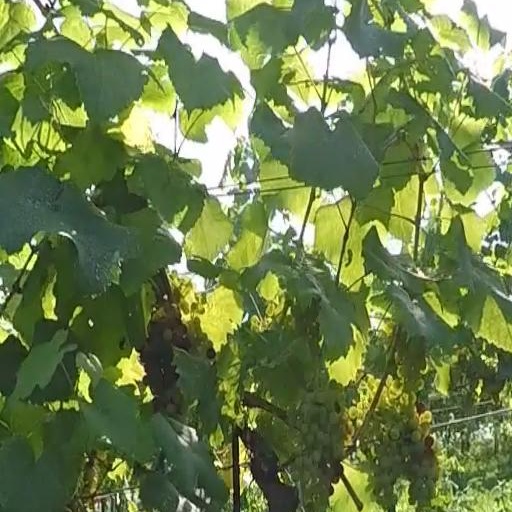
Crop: grape